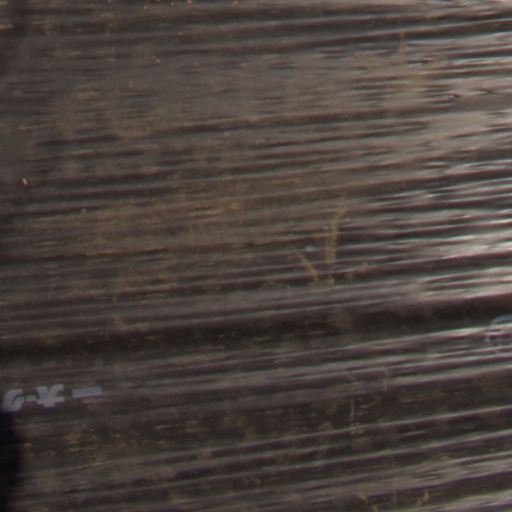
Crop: Jerusalem artichoke